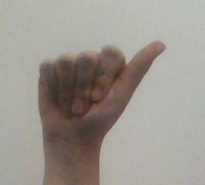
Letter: dhad